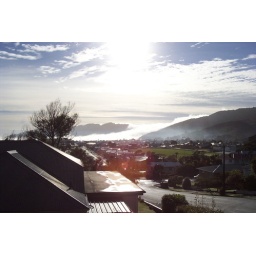
From the house lookng North over Greymouth,The Barber is a cold wind that blows down the river valley in the mornings